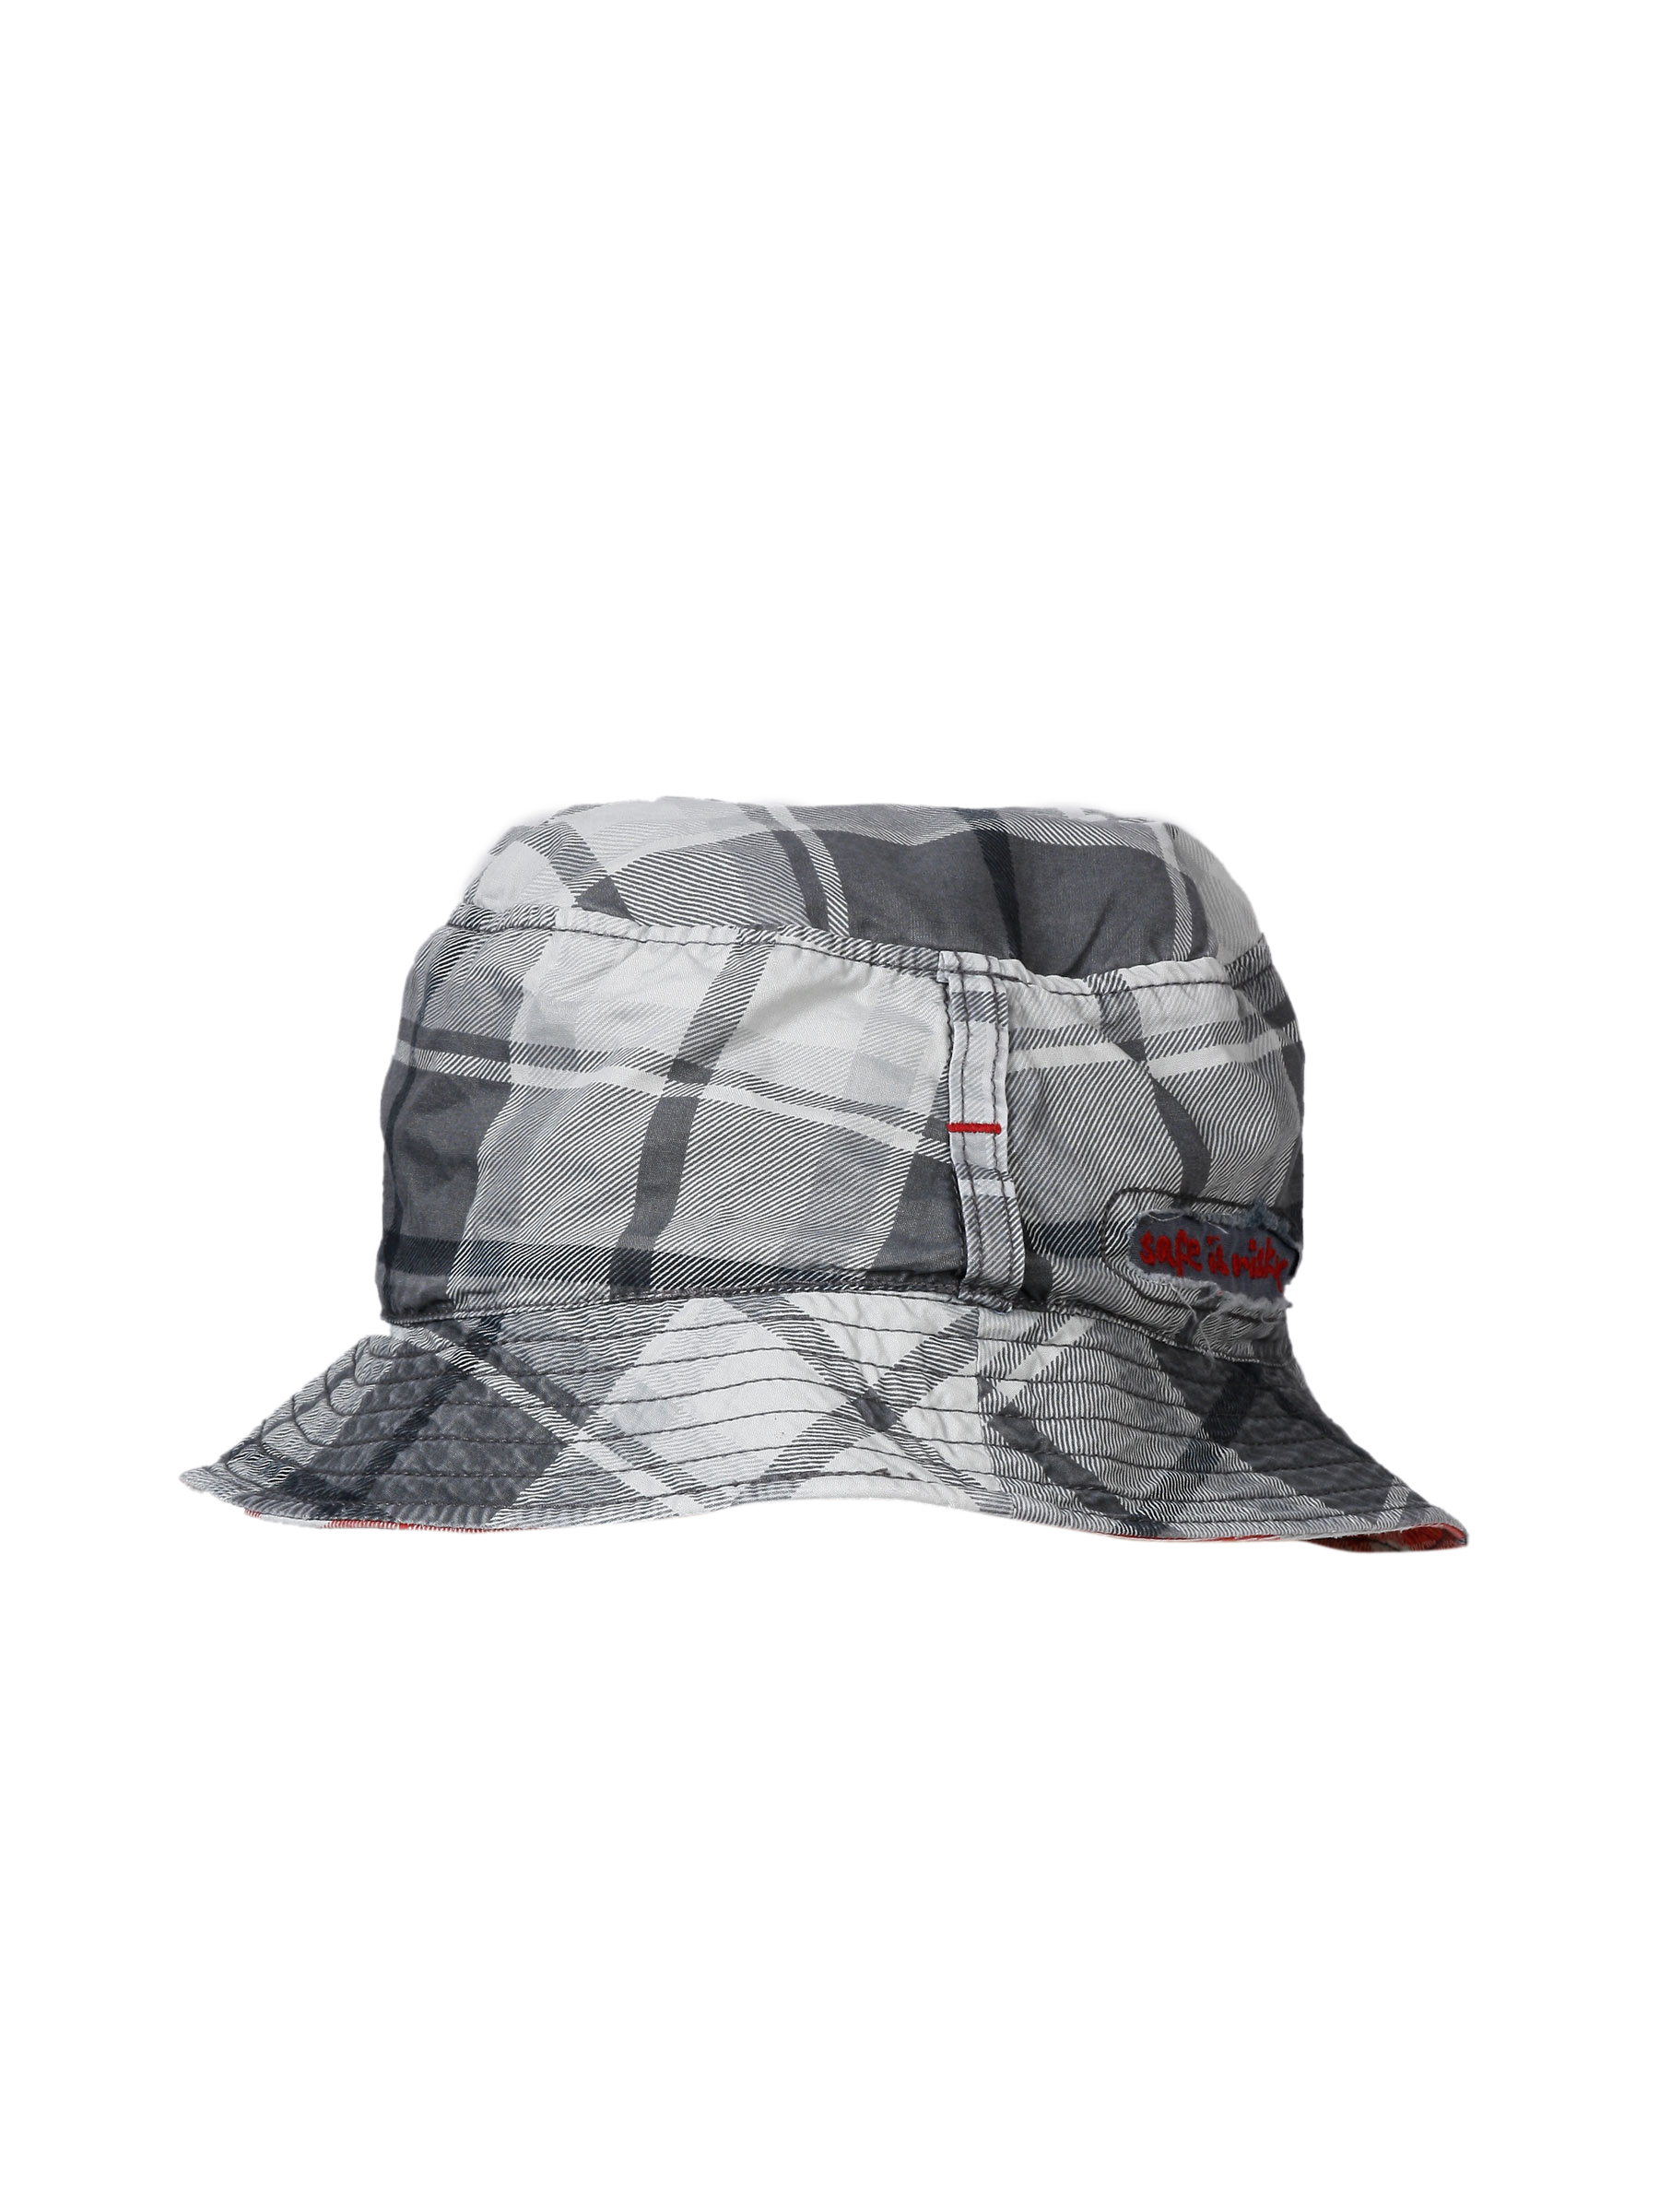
Probase Women Check Grey Cap
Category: Accessories / Headwear / Caps
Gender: Women
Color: Grey
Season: Fall 2011
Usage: Casual